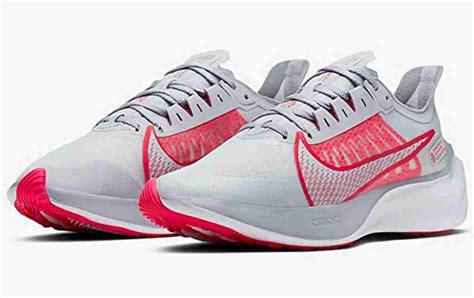
Brand: Nike
Model: Zoom Gravity